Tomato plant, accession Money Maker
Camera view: vertical (180 deg); turntable rotation: 90 degrees
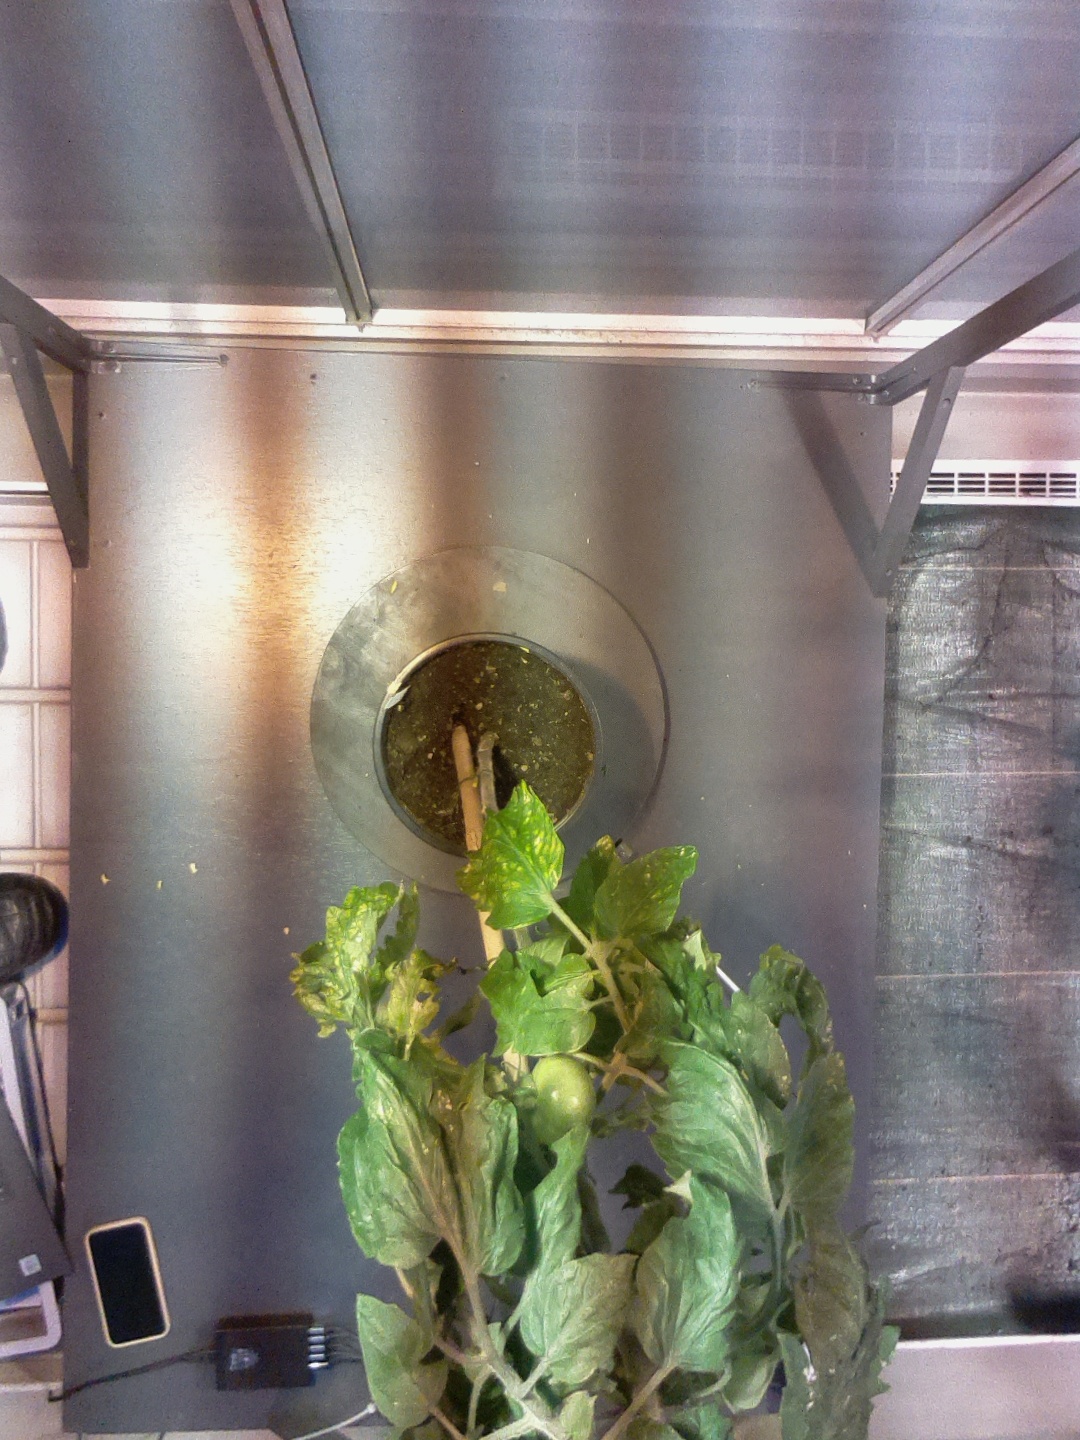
BBCH growth stage 74: 40%-50% of final fruit size